Ron Terpening

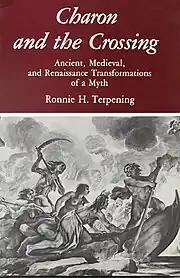
"Charon and the Crossing"

After living in Birch Bay, Pateros, and Moses Lake, Washington, Terpening attended grade school in Ferndale, Warden, Wenatchee, and Seattle (in Washington state) and Portland and Gresham (in Oregon). He graduated from Gresham Union High School in 1964.